Aesthetic Journalism

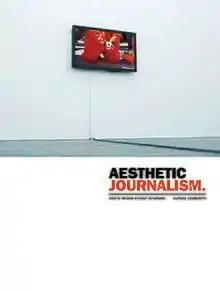
"Aesthetic Journalism" Cover Page

Aesthetic Journalism: How to Inform Without Informing is a book by Italian writer, curator and artist Alfredo Cramerotti. Recognising the "blurring of margins between artistic and information practices" as a main feature in contemporary culture, Cramerotti sets out the Who, What, Where, When and How, and Why of Aesthetic Journalism.